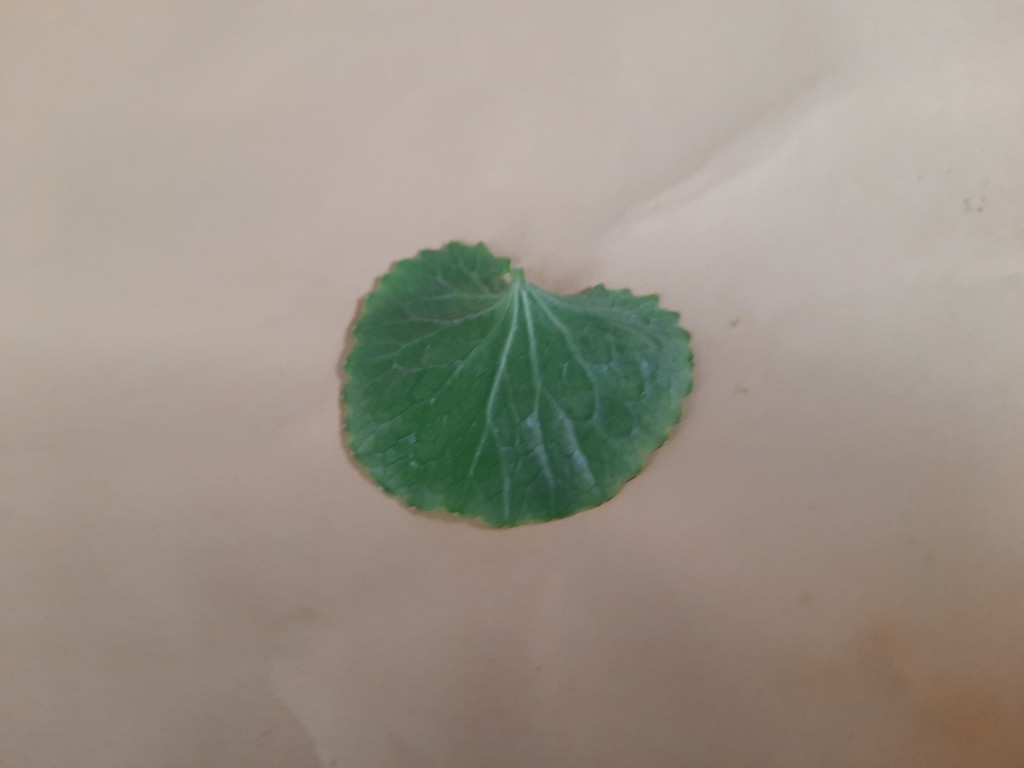
Label: Healthy